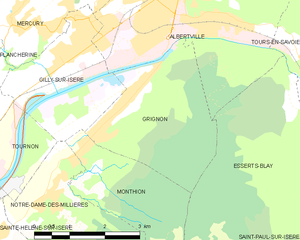
Carte des communes françaises